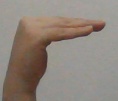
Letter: haa